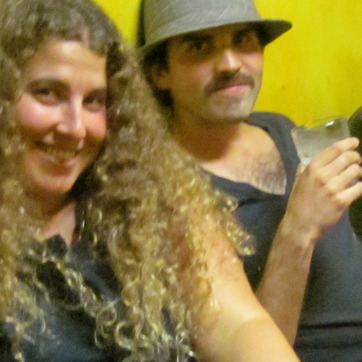
Material: hair